Perseverance-class frigate

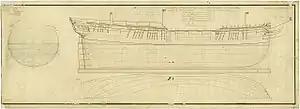

In the early years of the American Revolutionary War the British Admiralty noted the success of the French Navy's large frigates of twenty-eight and thirty main guns. These frigates were mostly armed with 18-pounders, a larger calibre than that of the Royal Navy's general use. In response to these French frigates the Admiralty demanded that the Navy Board provide designs for a new series of British frigates that would be able to outperform the new generation of French ships. These new classes were to have 18-pounders instead of the Royal Navy's usual choice of 12-pounders and were to be of a minimum of thirty-two guns overall. Surveyors of the Navy Sir Edward Hunt and Sir John Williams each brought forth a design, Hunt's of thirty-eight guns and Williams' of thirty-six.